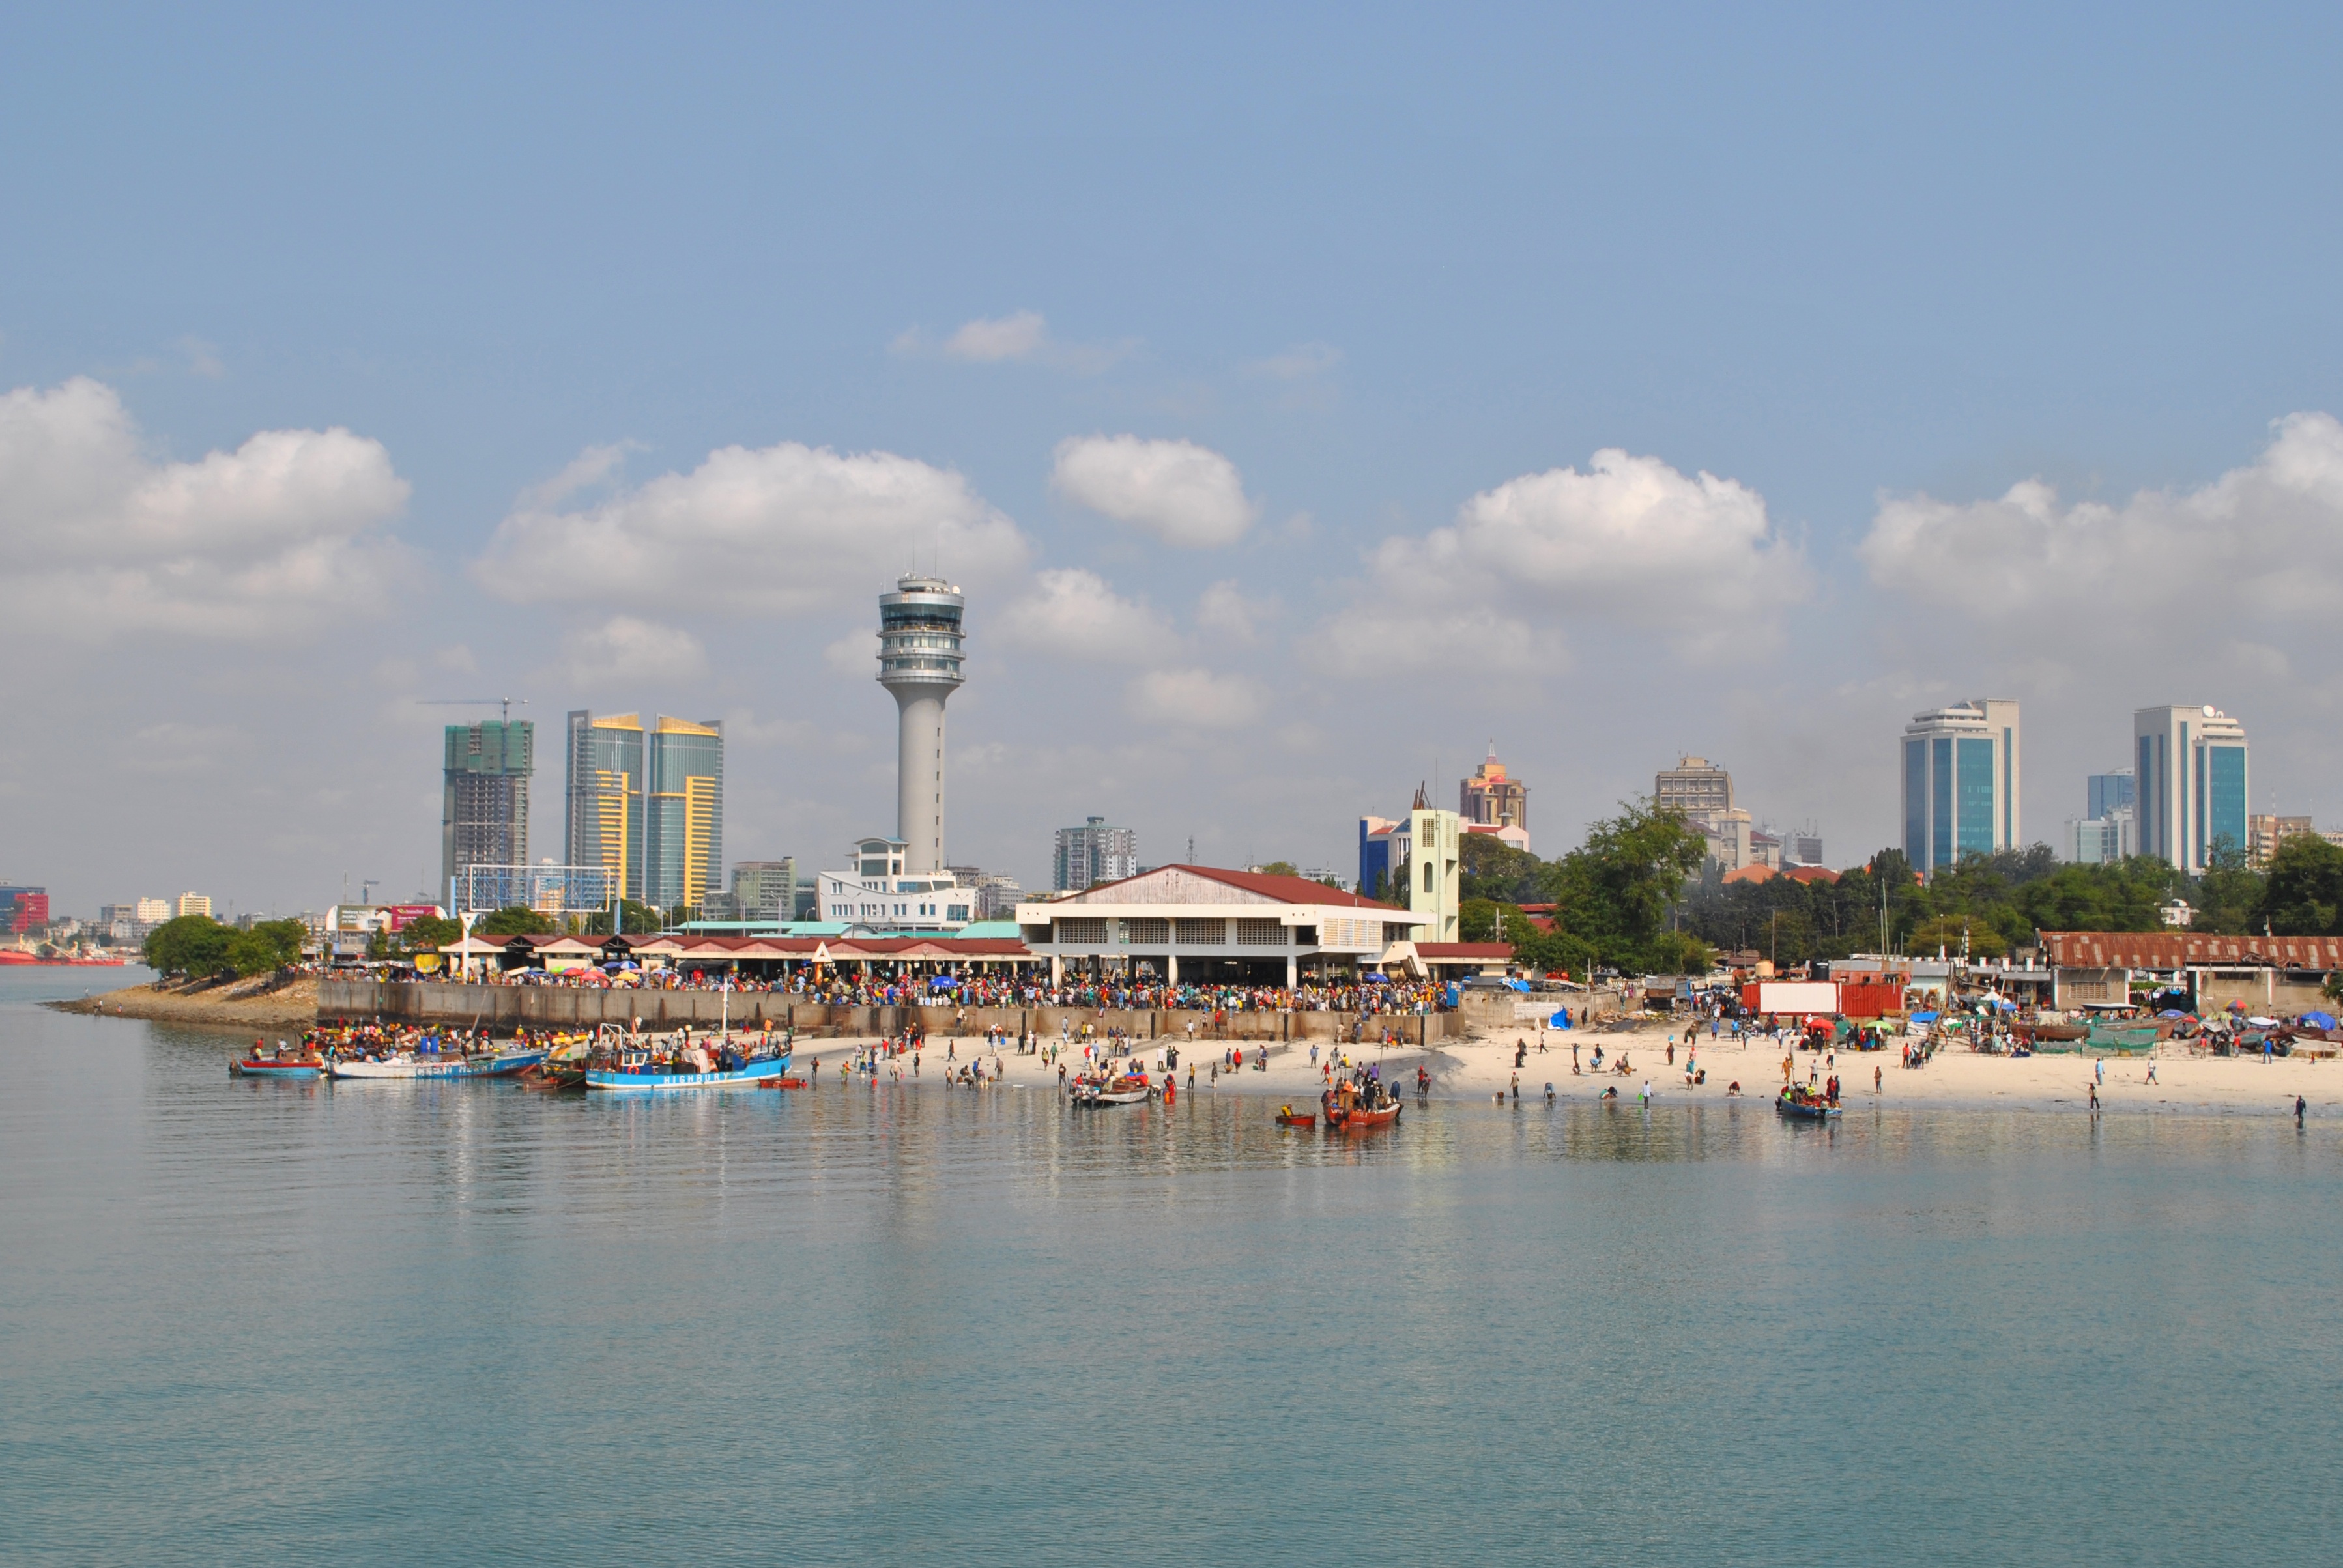
sea, coast, water, horizon, dock, skyline, city, river, cityscape, downtown, vacation, vehicle, africa, bay, harbor, marina, port, capital, tanzania, human settlement, atmosphere of earth, dar es salaam